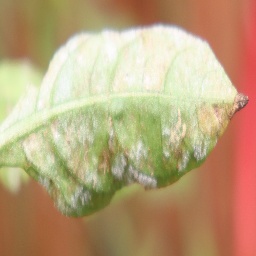
Label: powdery mildew